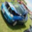
Label: automobile